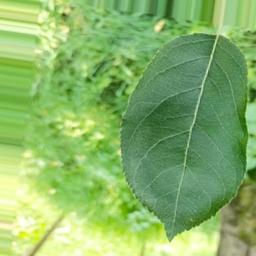
Label: Healthy